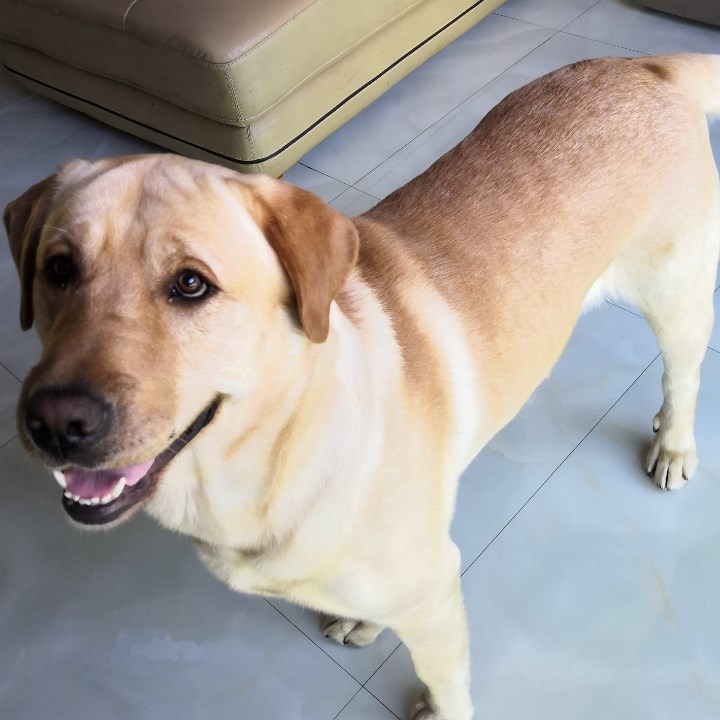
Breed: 3580-n000122-Labrador_retriever